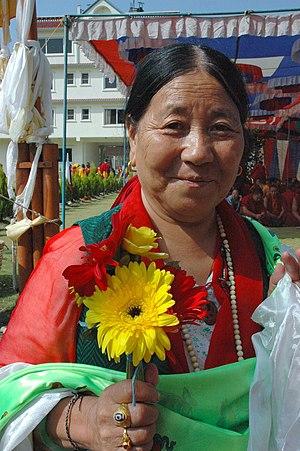
Yulo Tulku Dawa Tsering, est un tulkou, lama de haut rang du monastère de Ganden, guéshé et ancien prisonnier politique tibétain.